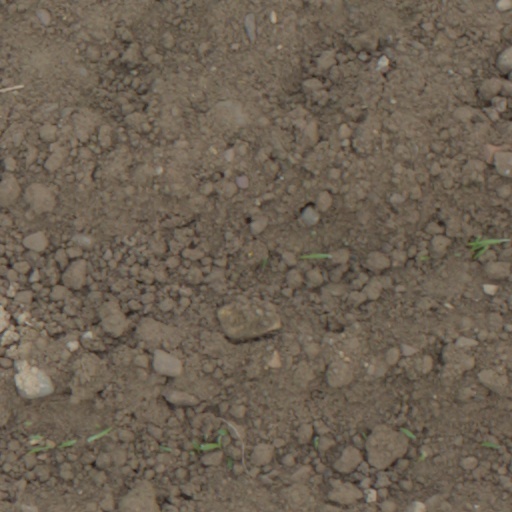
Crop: wheat